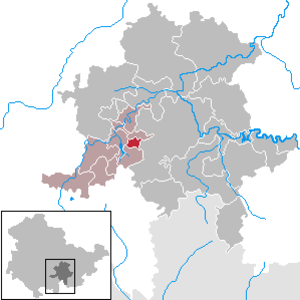
Rohrbach est une municipalité allemande du land de Thuringe, dans l'arrondissement de Saalfeld-Rudolstadt, au centre de l'Allemagne. En 2015, sa population est de 182 habitants.